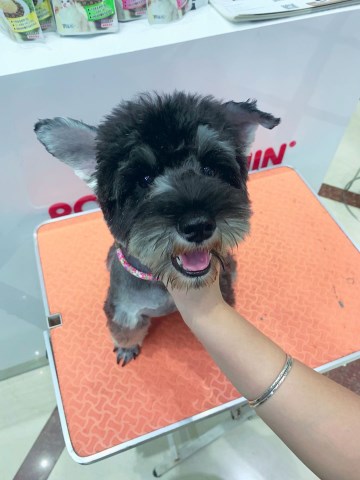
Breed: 2342-n000102-miniature_schnauzer